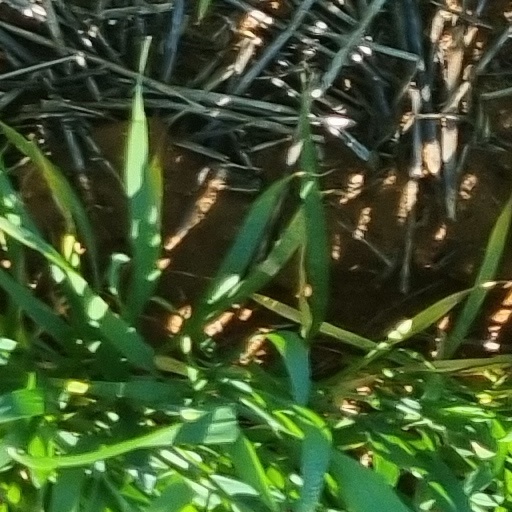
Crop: wheat